Avery Williamson

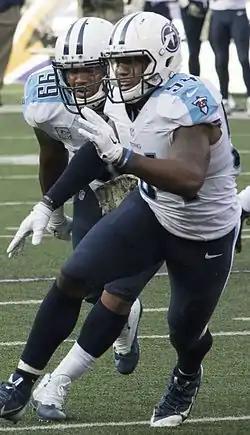
Williamson (right) with the Tennessee Titans in 2014

Avery Milton Williamson (born March 9, 1992) is an American former professional football linebacker. He was selected by the Tennessee Titans in the fifth round of the 2014 NFL draft. He played college football at Kentucky.